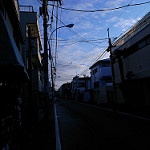
Scene: Outdoor